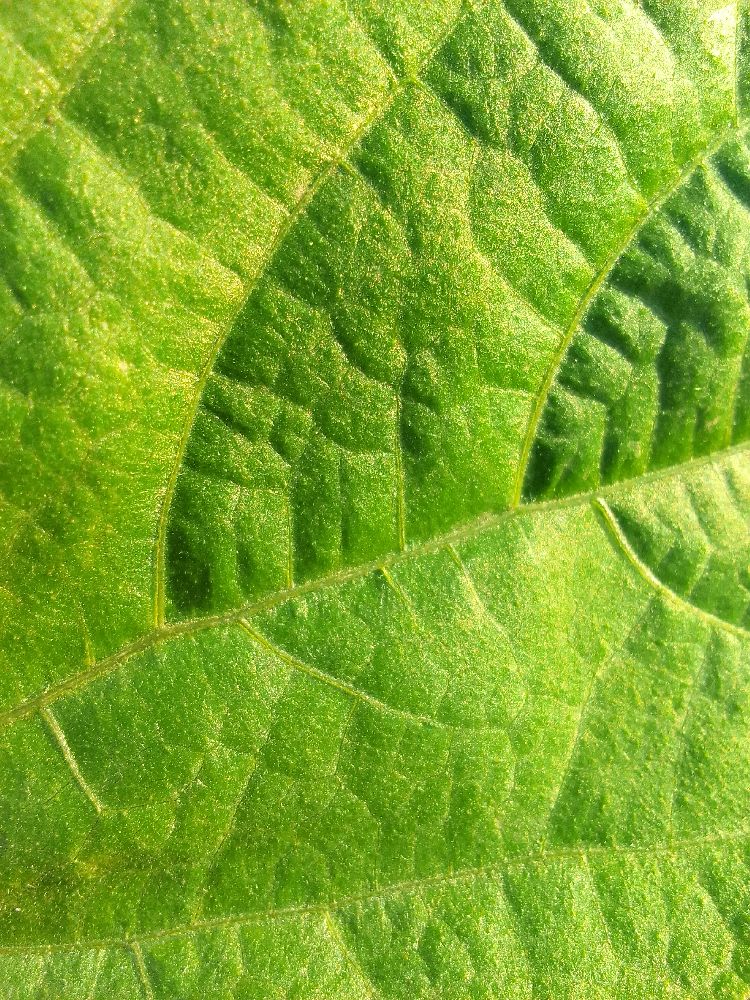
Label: healthy